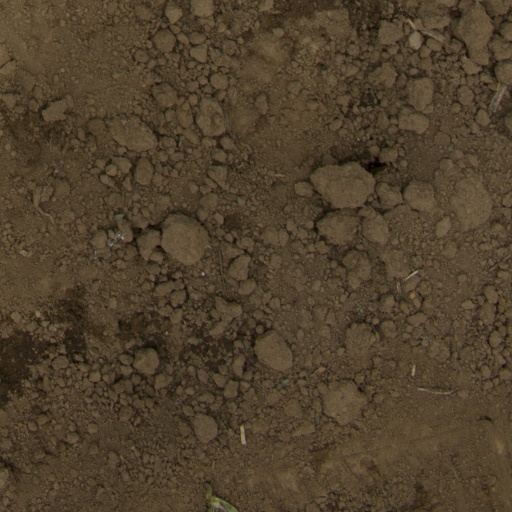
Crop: Jerusalem artichoke